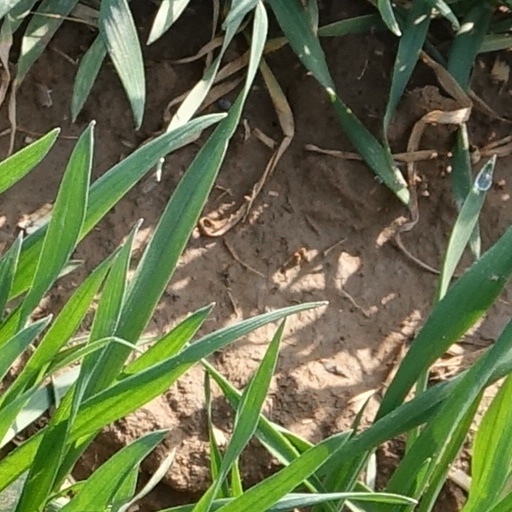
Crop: wheat